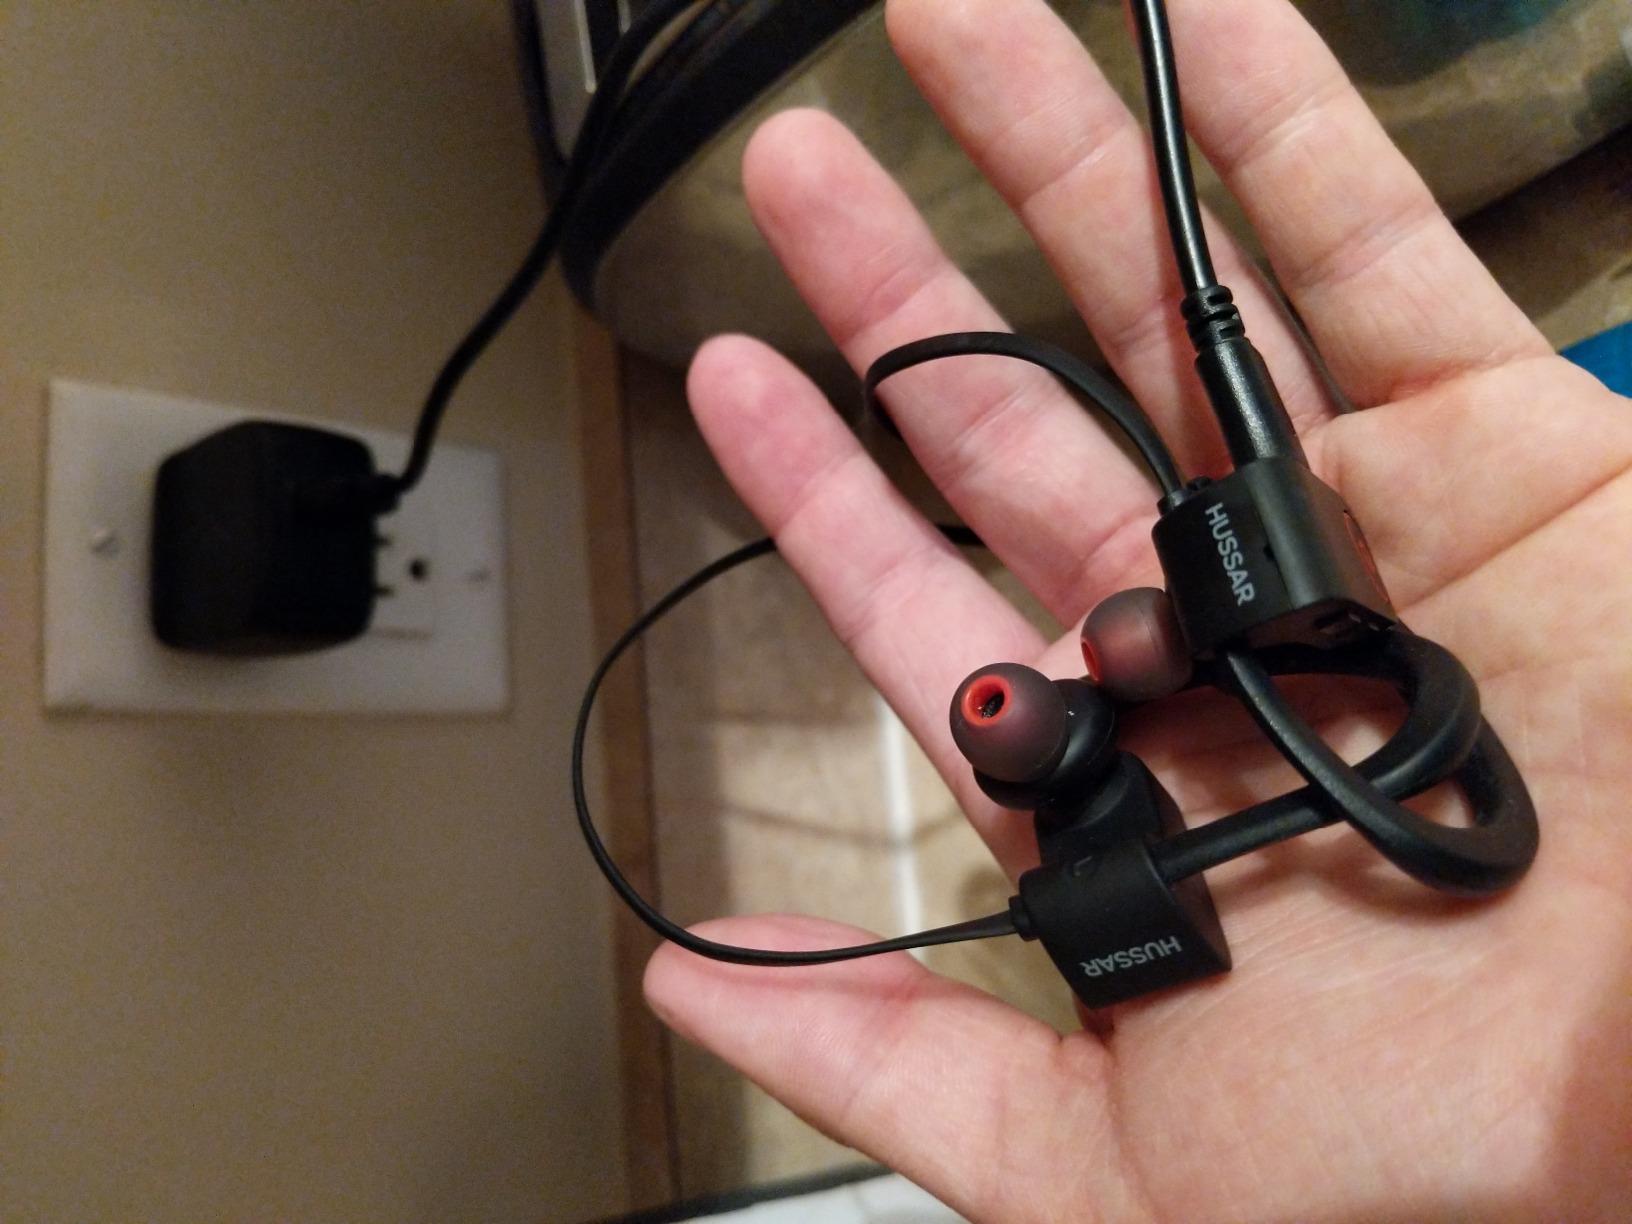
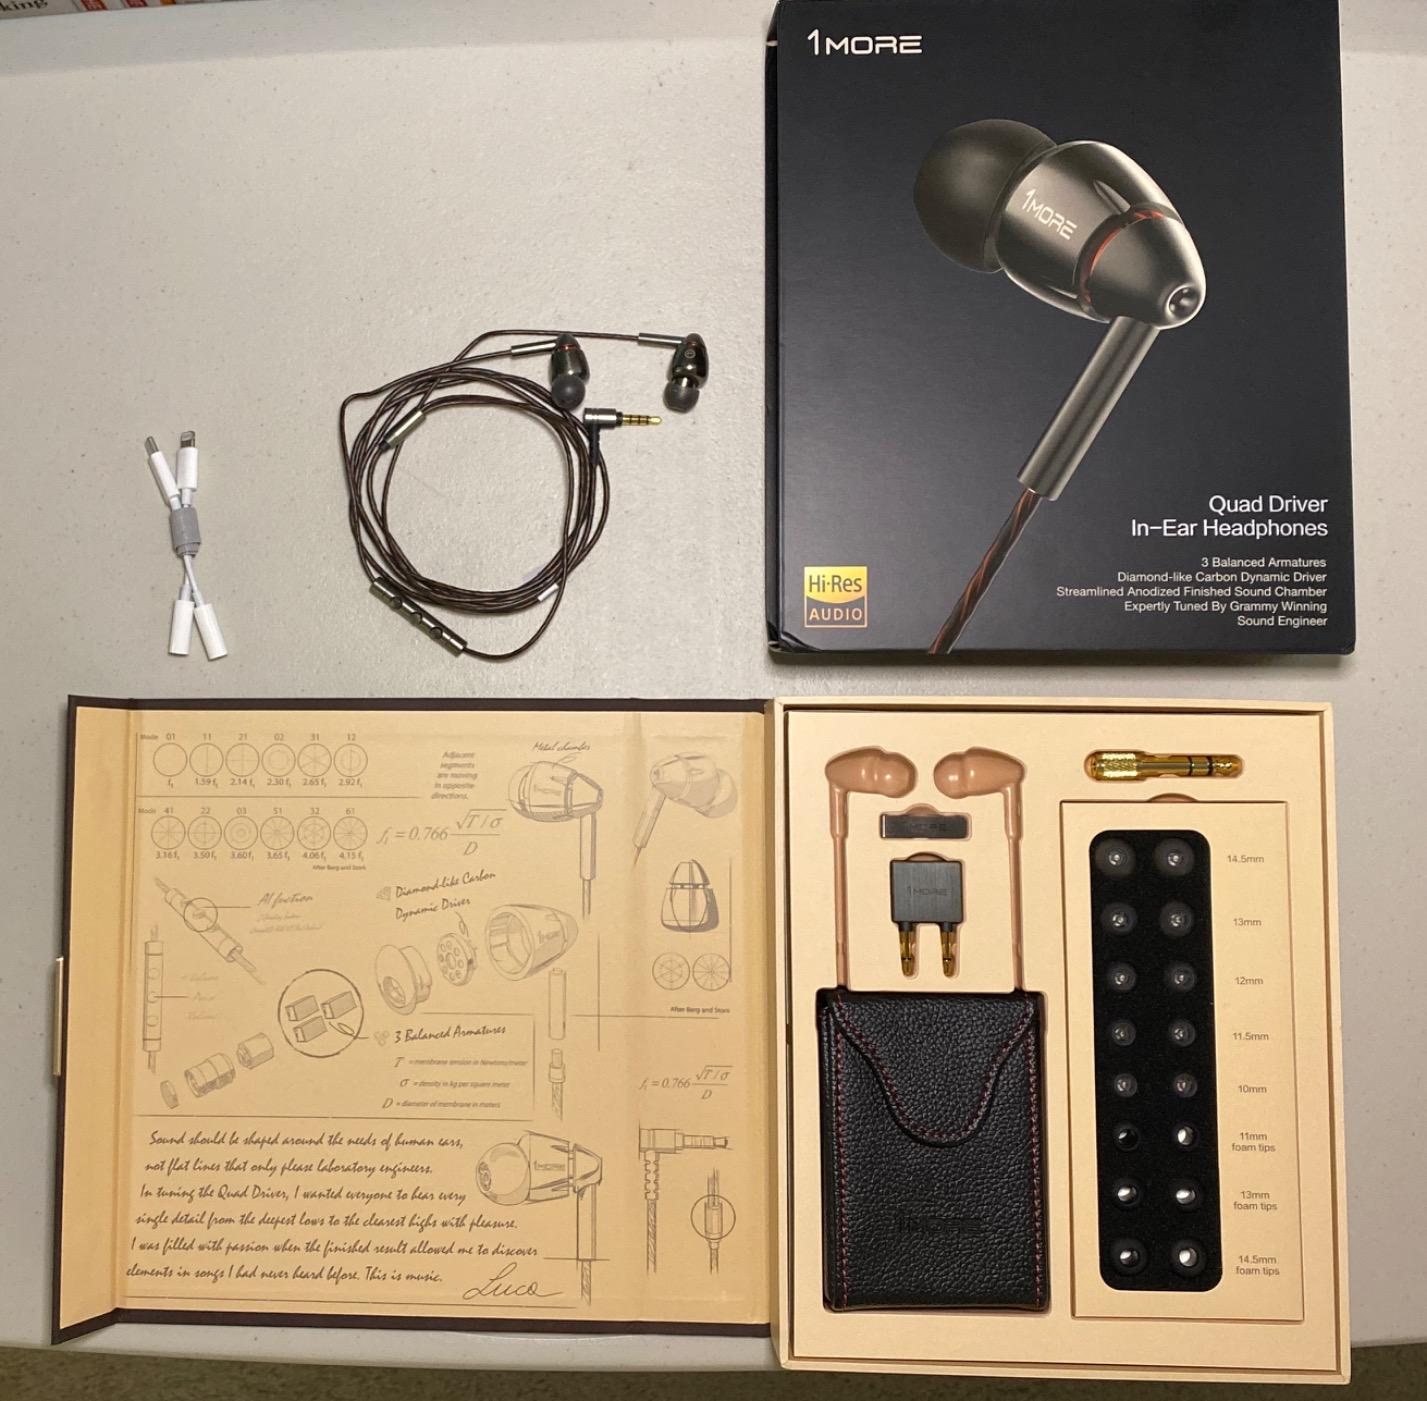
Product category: headphones
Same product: no